Frank Finn

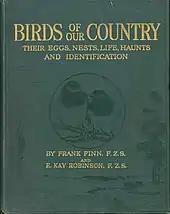
Cover of "Birds of our Country" (1912) by Finn and E. Kay Robinson

The weaver bird "Ploceus megarhynchus" was originally described from a specimen collected by A. O. Hume from Kaladhungi near Nainital in 1869. It was rediscovered near Calcutta by Finn, and E. C. Stuart Baker called it Finn's Weaver in the second edition of the "Fauna of British India" (1925).